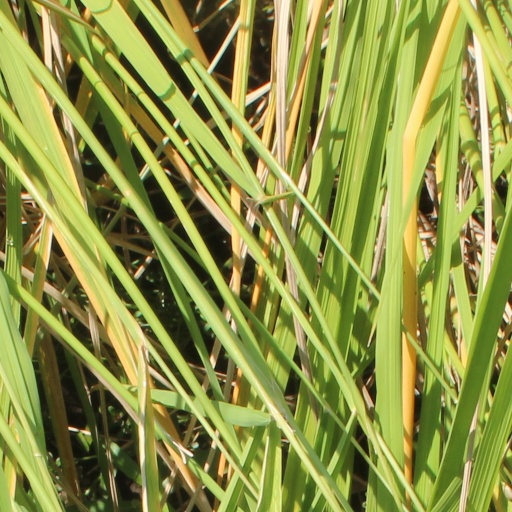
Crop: rice